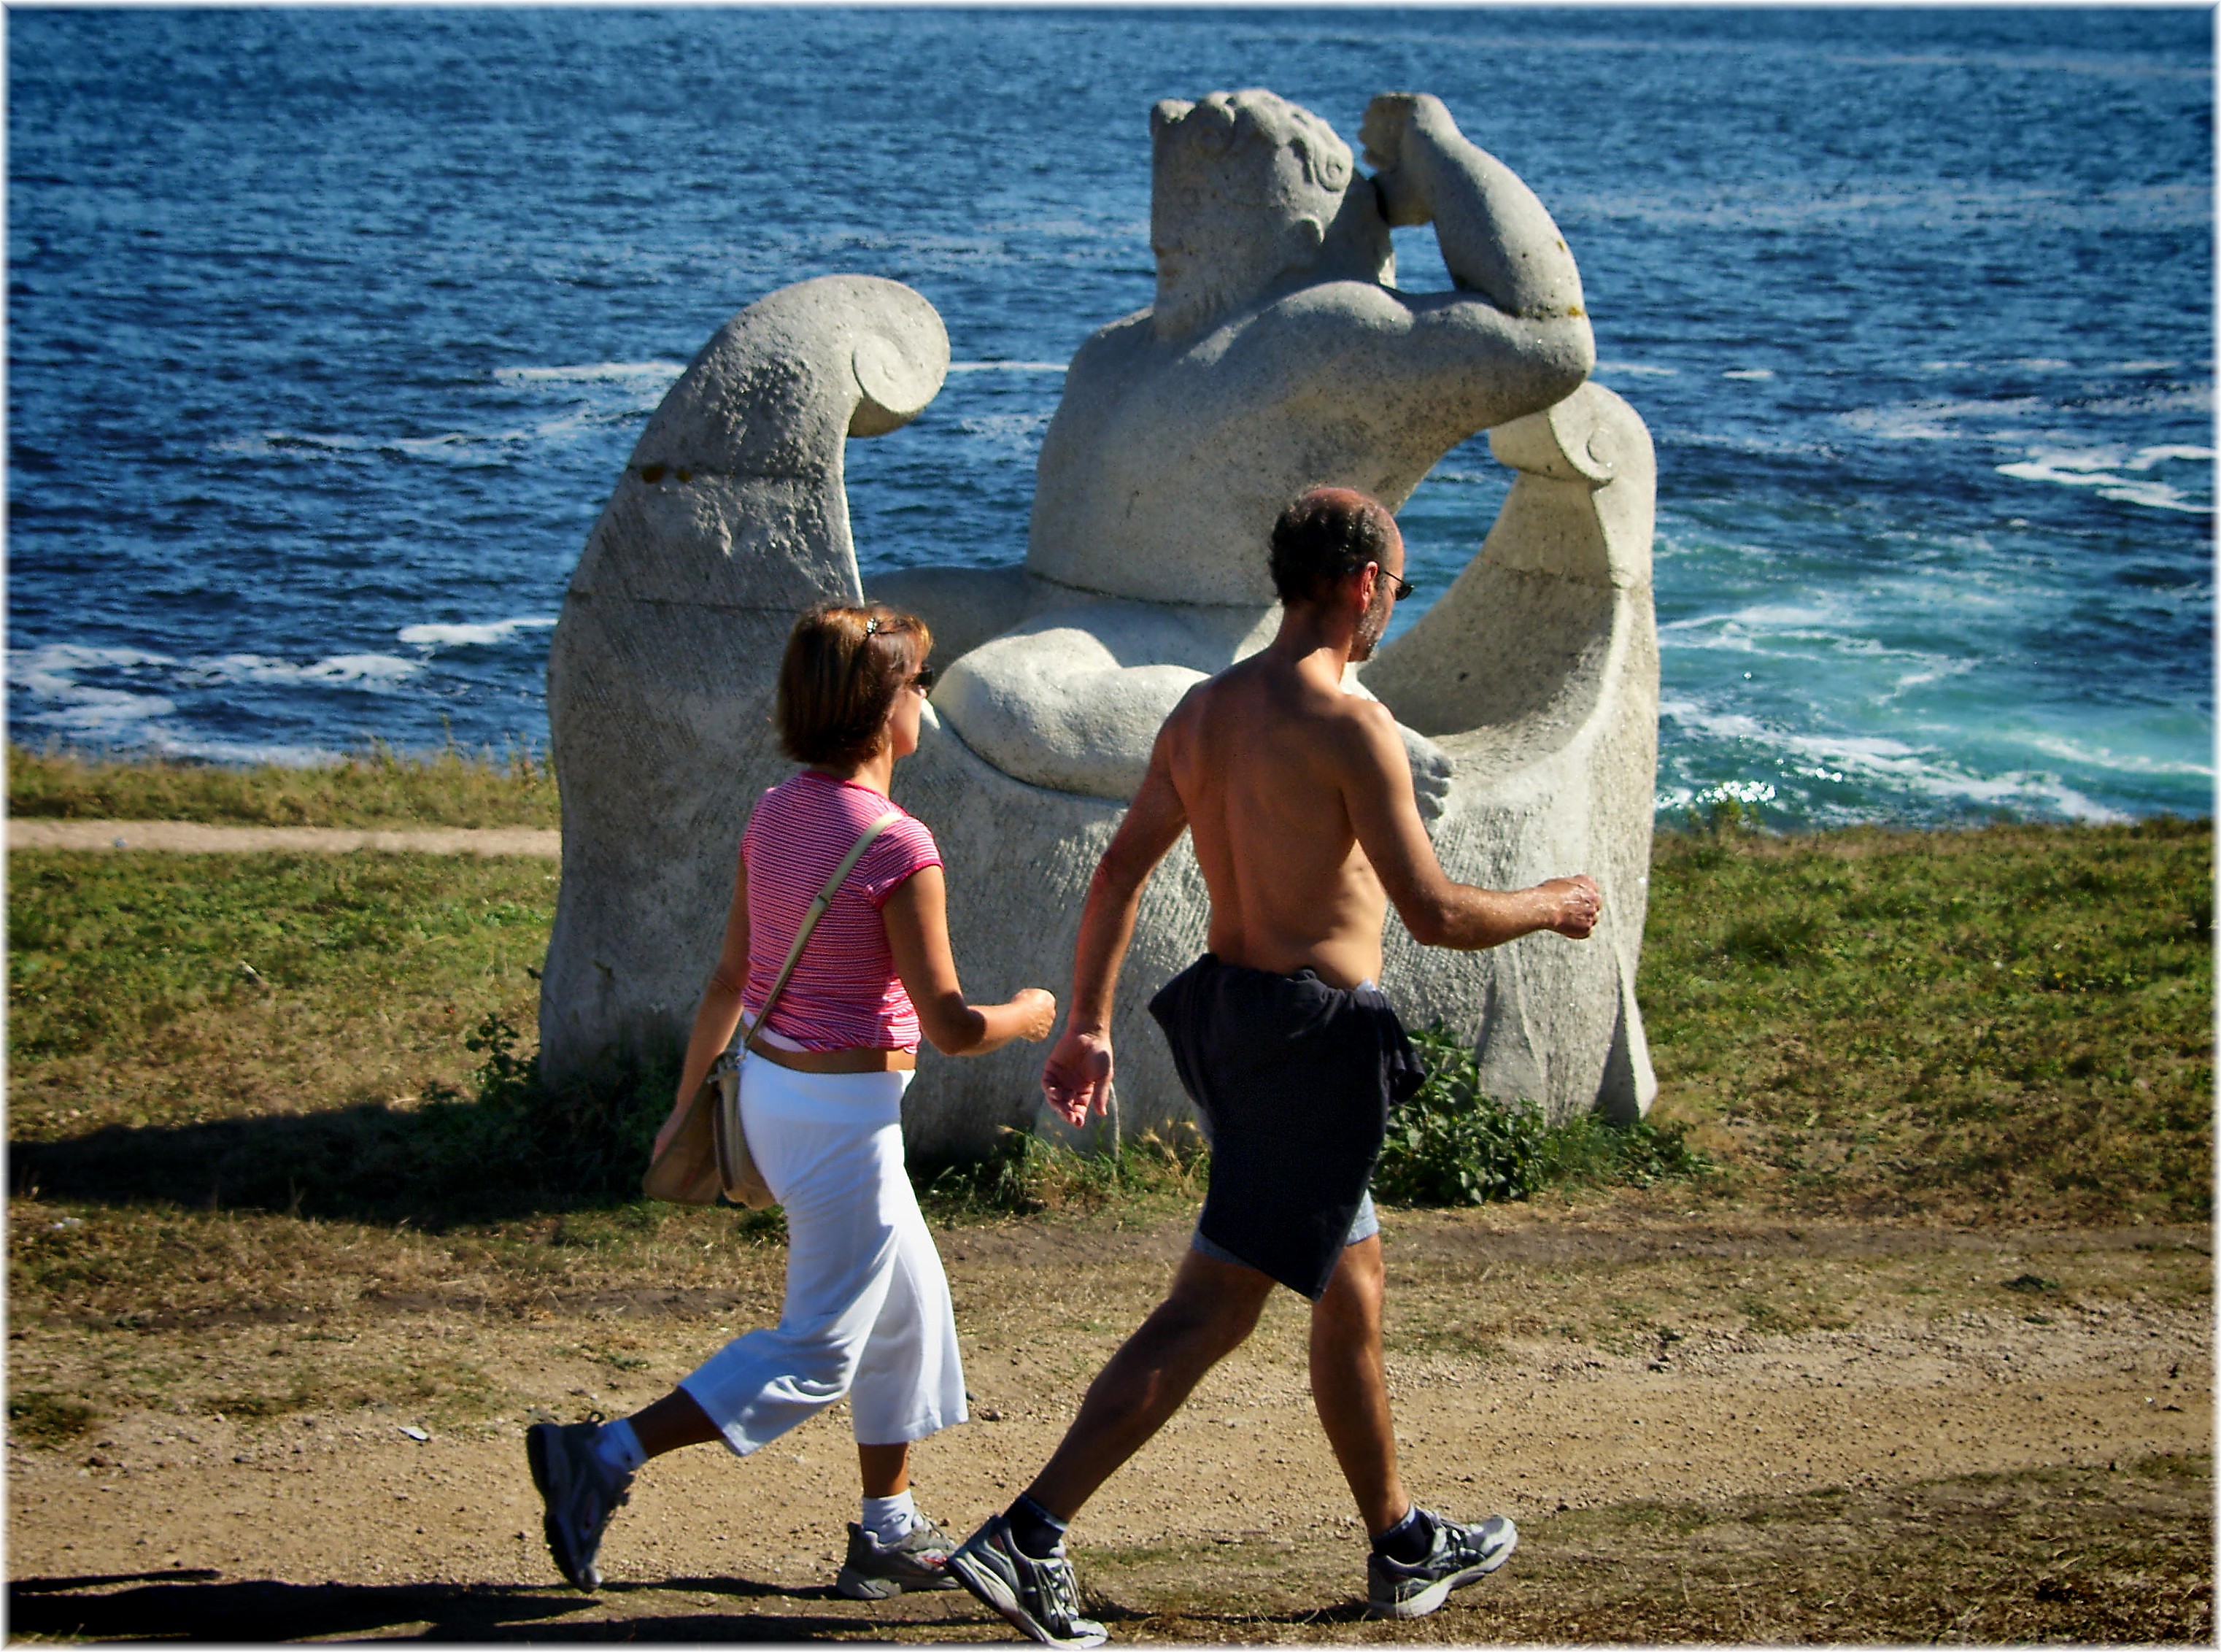
sea, person, vacation, europe, spain, europa, escultura, galicia, piedra, pedra, espana, galiza, esculpture, parquetorre, lacoruna, acoru a, coru a, human action, physical fitness